Cherokee spiritual beliefs

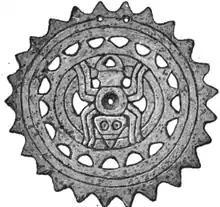
ᏗᎵᏍᏙᏗ "dilsdohdi" the "water spider" is said to have first brought fire to the inhabitants of the earth in the basket on her back.

Cherokee spiritual beliefs are held in common among the Cherokee people – Native American peoples who are Indigenous to the Southeastern Woodlands, and today live primarily in communities in North Carolina (the Eastern Band of Cherokee Indians), and Oklahoma (the Cherokee Nation and United Keetoowah Band of Cherokee Indians). Some of the beliefs, and the stories and songs in which they have been preserved, exist in slightly different forms in the different communities in which they have been preserved. But for the most part, they still form a unified system of theology.